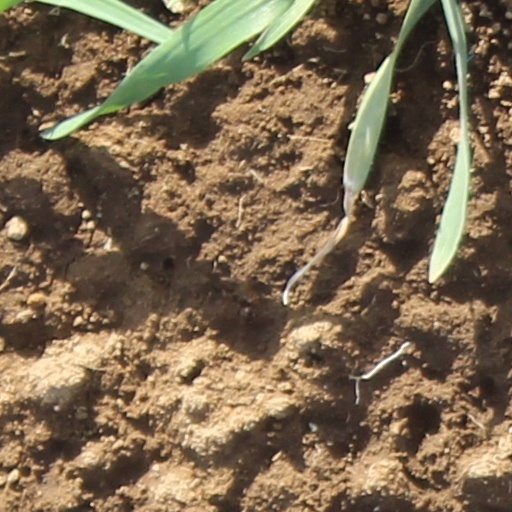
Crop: wheat